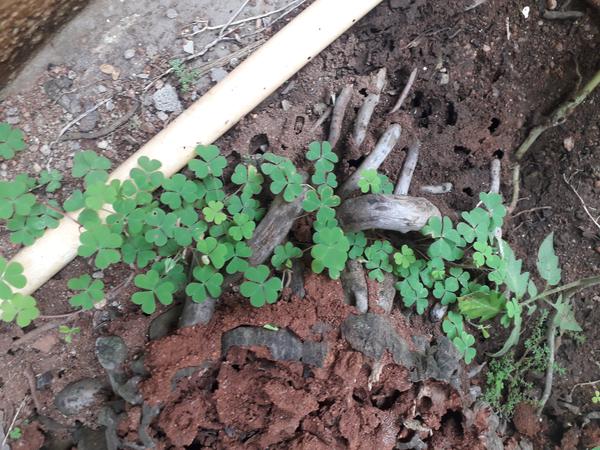
Plant: Wood_sorel